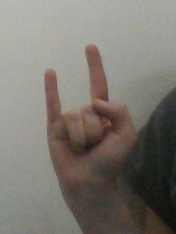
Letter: la